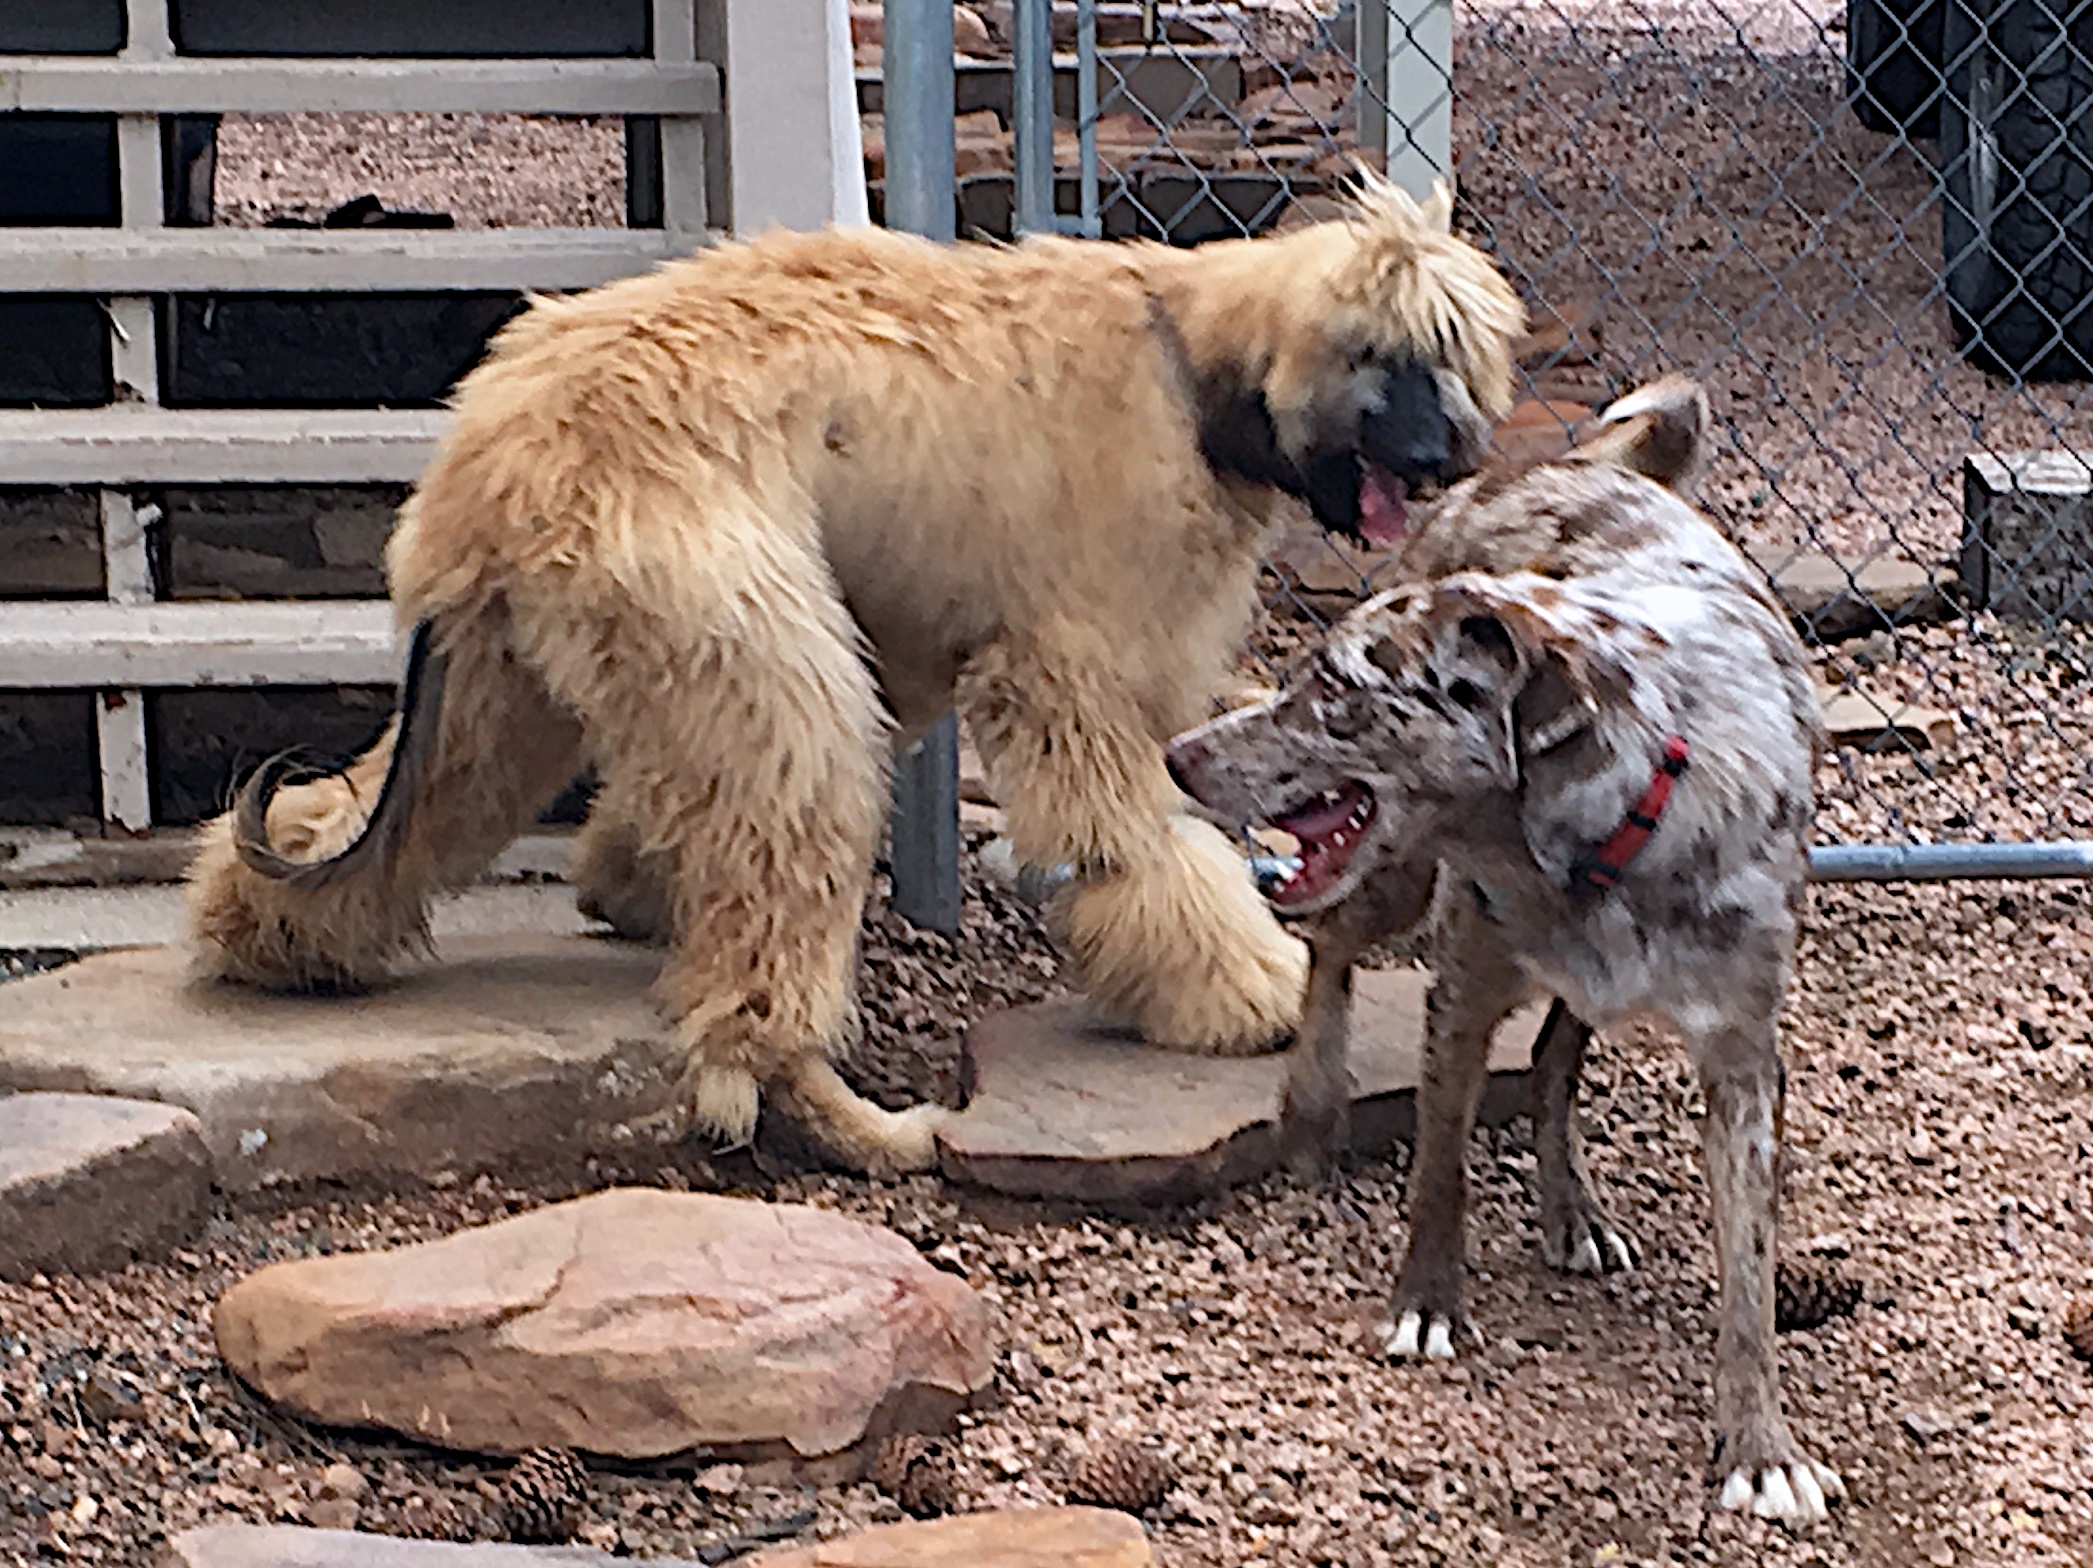
dog, mammal, vertebrate, felix, street dog, dog like mammal, animal sports, dog crossbreeds, irish wolfhound